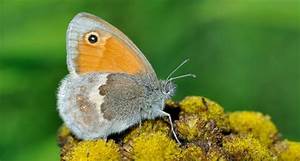
Label: farfalla